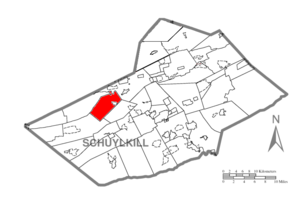
Carte de la ville de Barry.
Barry Township est un township situé à l'ouest du comté de Schuylkill, en Pennsylvanie, aux États-Unis. En 2010, il comptait une population de 932 habitants.